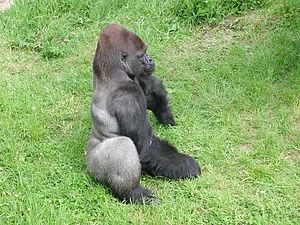
Gorille à dos argenté du zoo de Jersey désigné ainsi pour la zone de poils argentés sur le dos. L'âge adulte est atteint après 12 ans. Les ""dos argentés"" dominent ordinairement un groupe de 5 à 30 individus, veillant sur ceux-ci, réglant les conflits, choisissant les zones de nourriture et d'une façon générale assurant le bien-être du groupe
Gorilla, les Gorilles, est un genre de singes appartenant à la famille des Hominidés.
Le Zoo de Jersey est un parc zoologique jersiais situé au Manoir des Augrès à La Trinité sur la plus grande île de l'archipel des îles Anglo-Normandes, l'île de Jersey. Étendu sur 13 ha il fut fondé en 1959 par le naturaliste Gerald Durrell. Depuis sa mort, la direction honorifique est confiée à sa femme, la biologiste Lee Durrell. Il est géré par le Durrell Wildlife Conservation Trust.